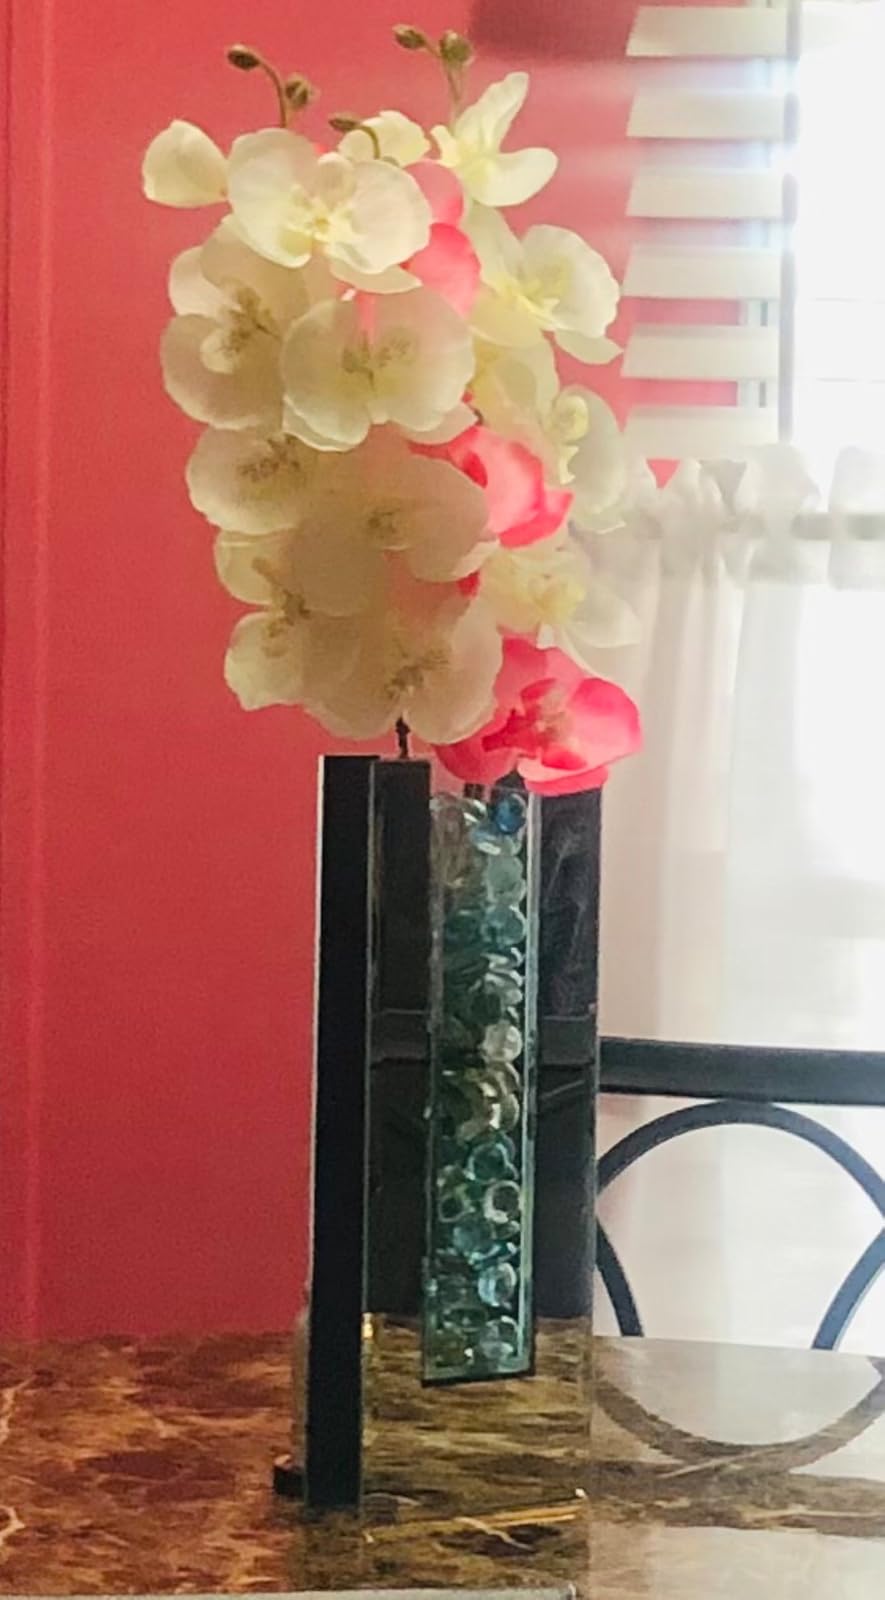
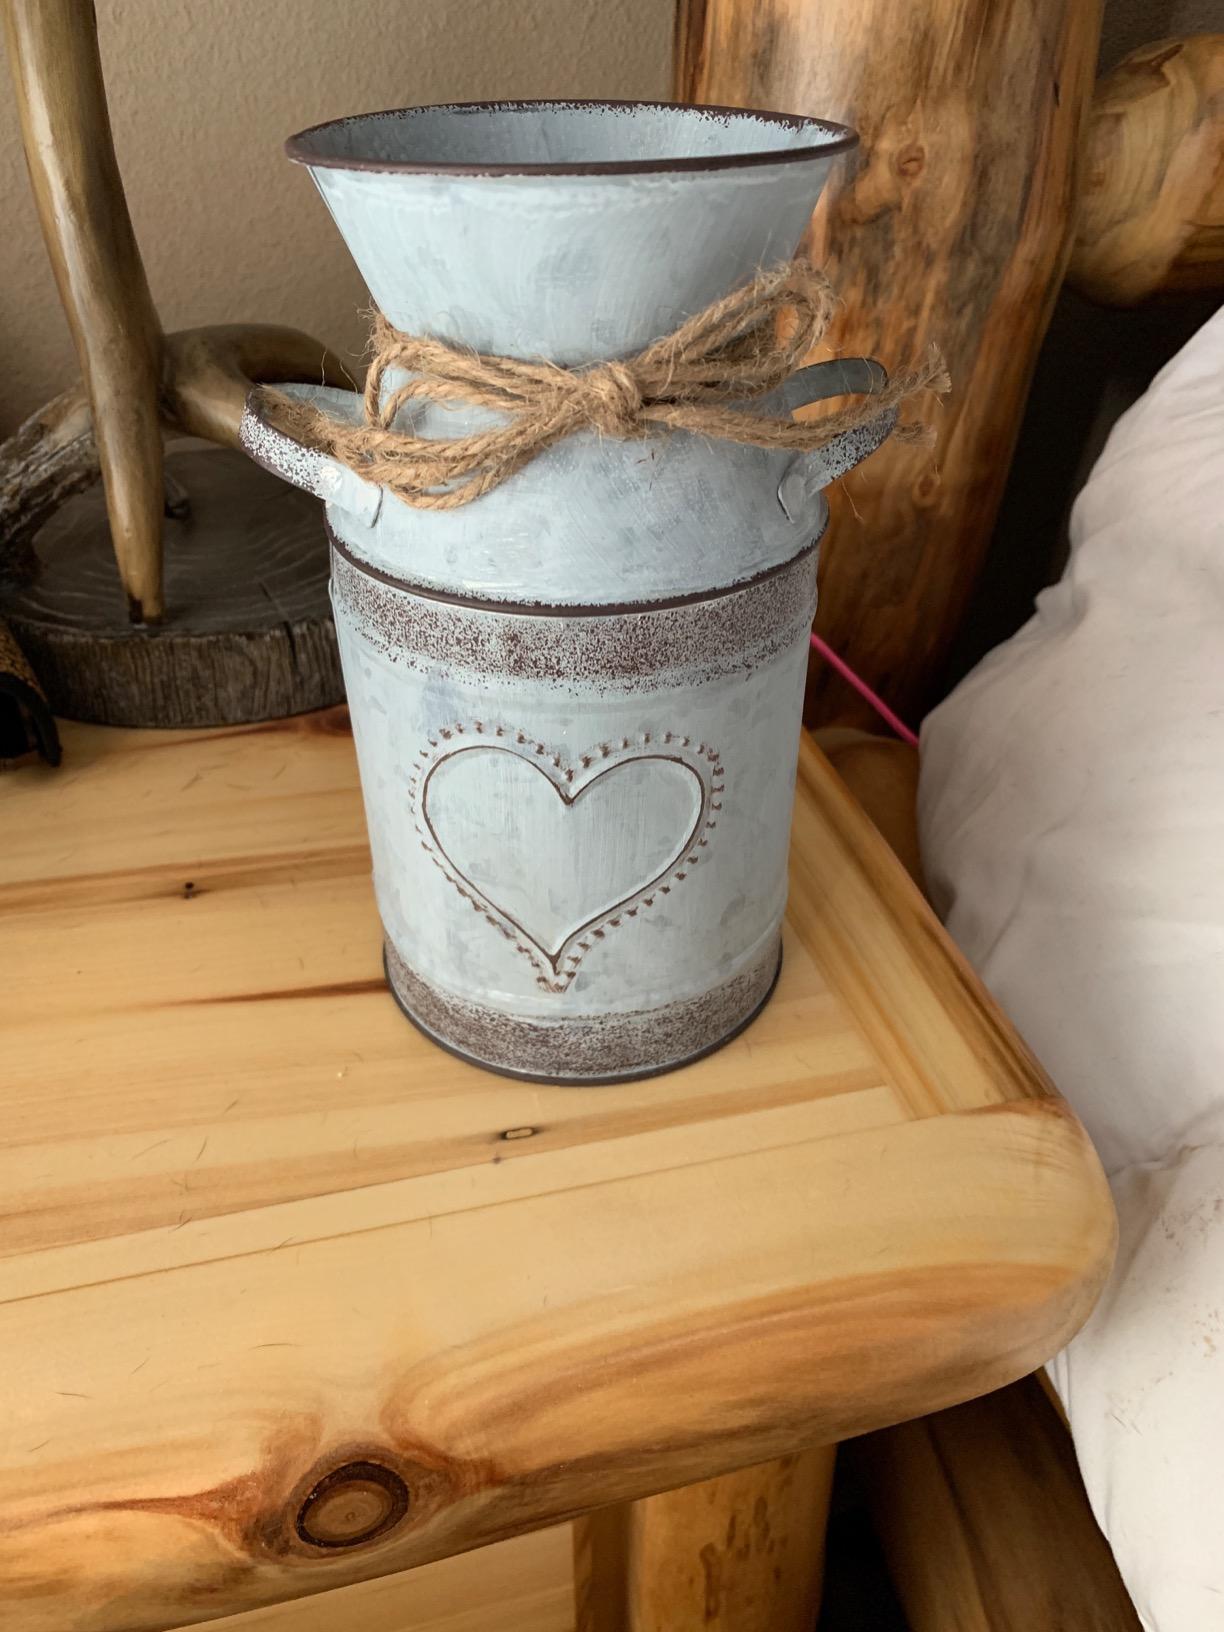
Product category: vase
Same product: no